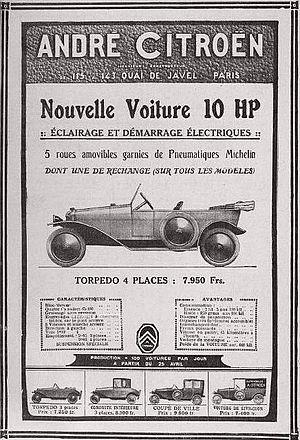
Publicité Citroën de 1919, pour la 10HP type A de série (premier véhicule automobile à la chaîne en France)
Citroën est un constructeur automobile français. Son nom en forme longue est Automobiles Citroën. L'entreprise a été fondée en 1919 par André Citroën. La marque a toujours été réputée pour ses technologies d'avant-garde et, à plusieurs reprises, elle a révolutionné le monde de l'industrie de l'automobile. Citroën a notamment créé la Traction Avant, l'utilitaire H, les 2 CV, DS, Méhari, SM, GS, CX, BX ou encore la XM, qui sont toutes des créations d'avant-garde.